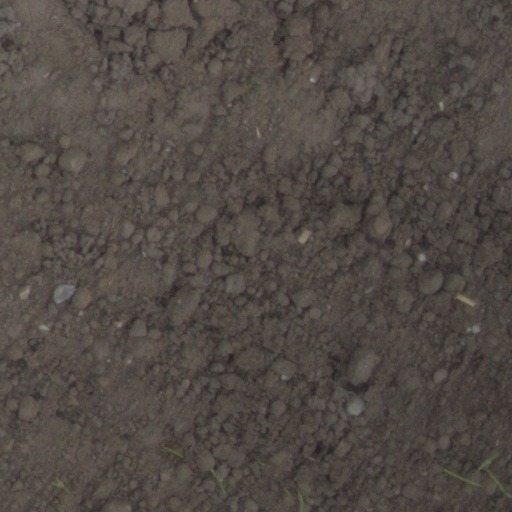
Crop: wheat